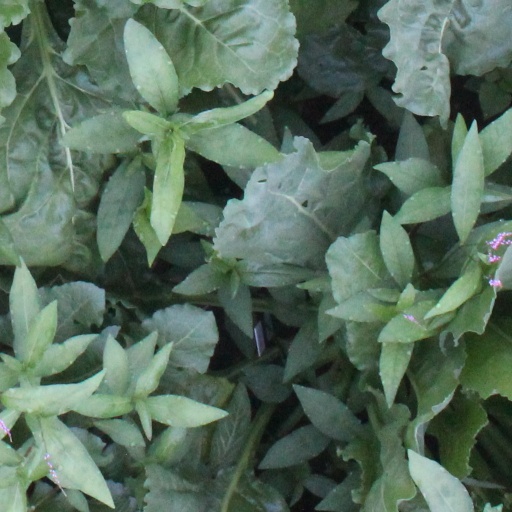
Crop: sugar beet